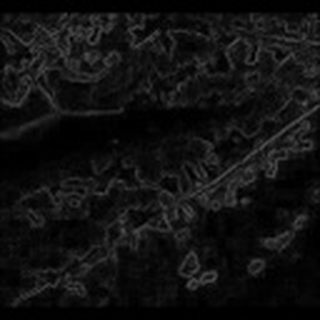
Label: cotton_bacterial_blight